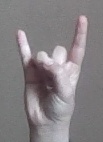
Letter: la